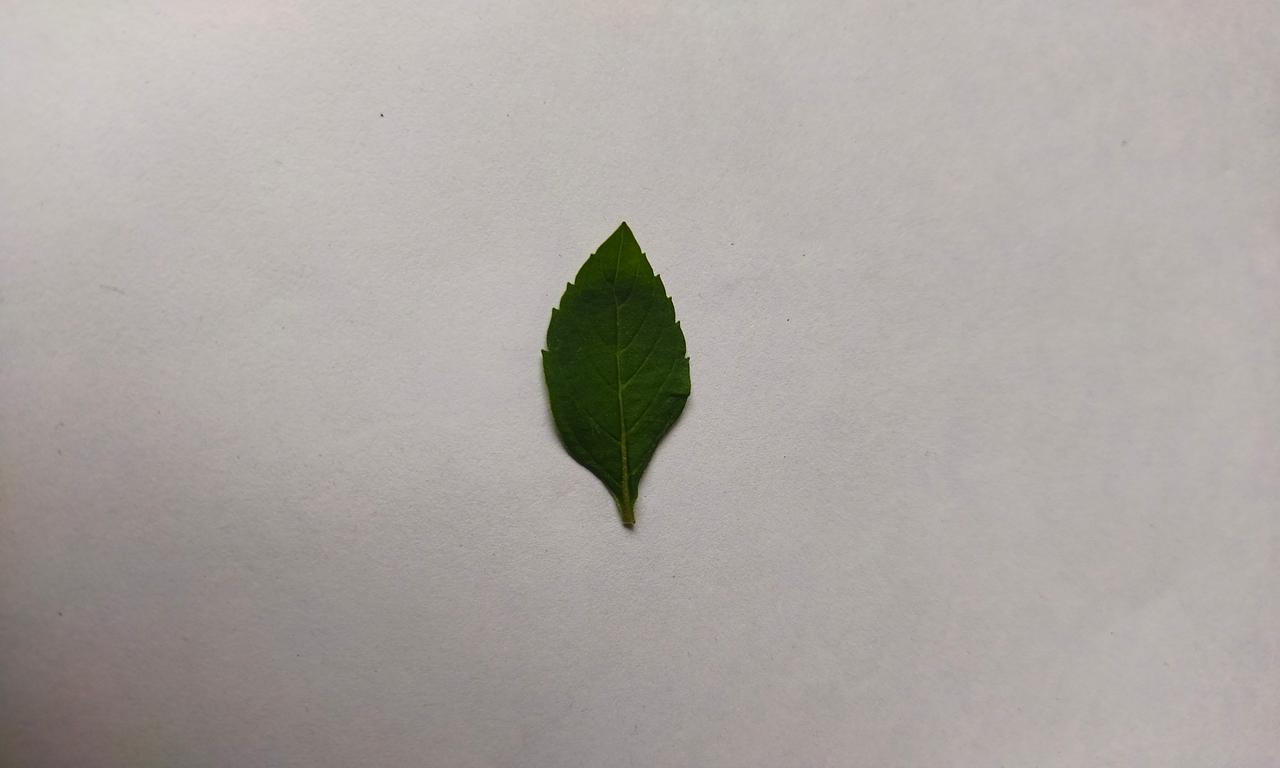
Label: Fresh